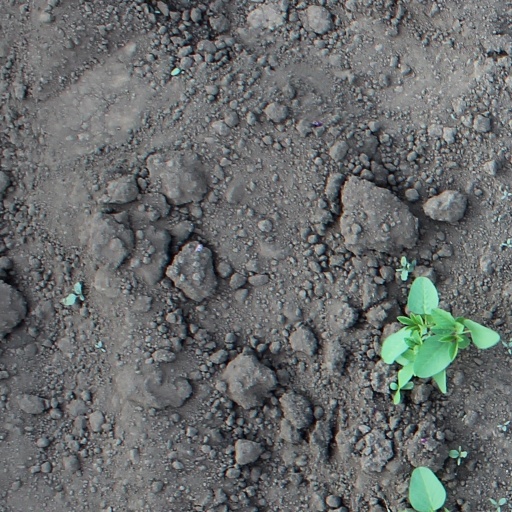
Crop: soybean